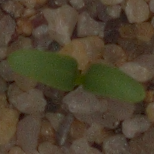
Label: sugar_beet